Information Age

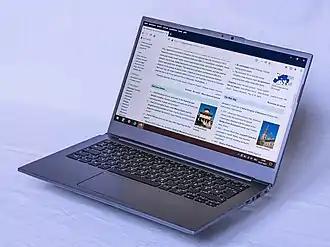
A laptop connected to the Internet displaying information from Wikipedia; long-distance communication between computer systems is a hallmark of the Information Age

The Information Age is a historical period that began in the mid-20th century. It is characterized by a rapid shift from traditional industries, as established during the Industrial Revolution, to an economy centered on information technology. The onset of the Information Age has been linked to the development of the transistor in 1947. This technological advance has had a significant impact on the way information is processed and transmitted.